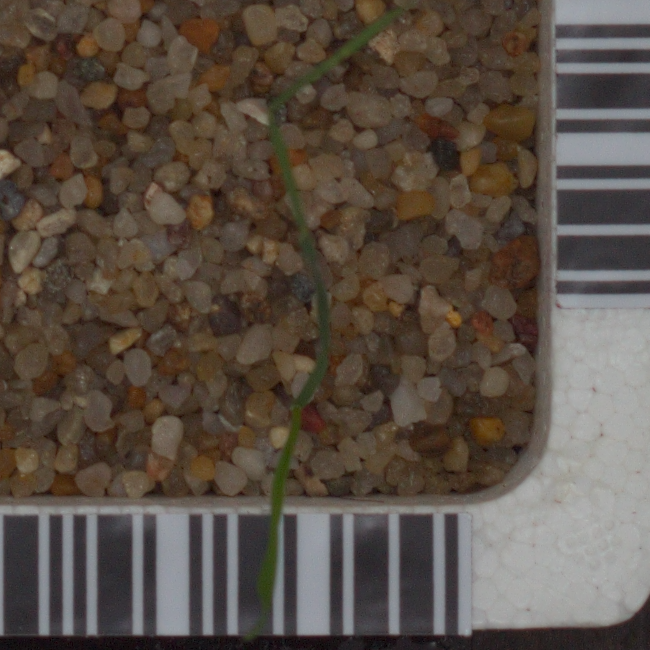
Label: black_grass